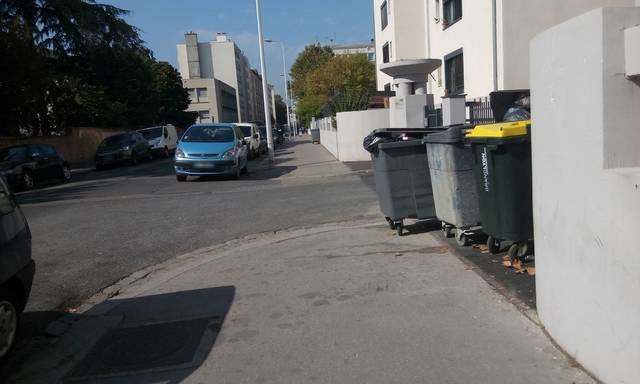
Region: France
Coordinates: 45.758, 4.8726